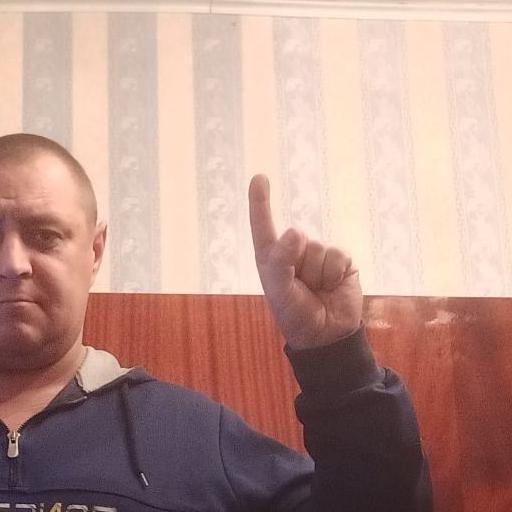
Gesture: one